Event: Nepal Earthquake
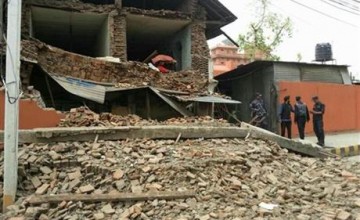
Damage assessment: damage